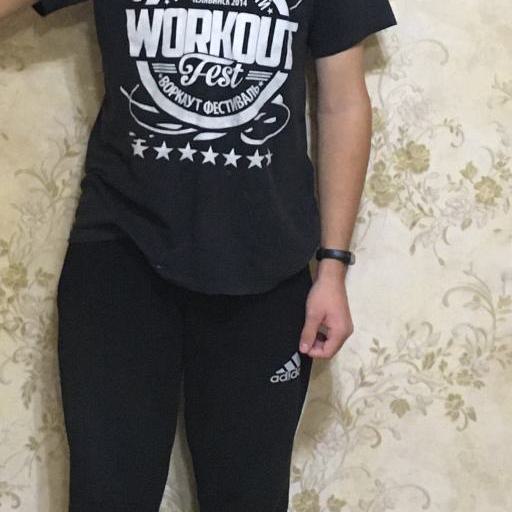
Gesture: no_gesture